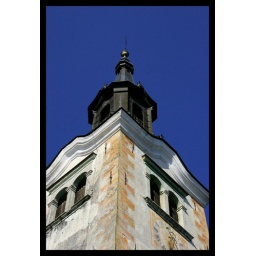
Looking up at the tower on the island in lake bled.